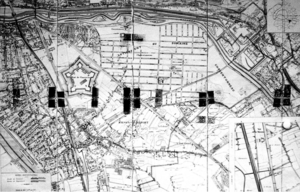
Plan cadastral de la ville de Maisons-Alfort à la fin du 19e siècle, avec le domaine de Charentonneau découpé en parcelles de lotissements.
Le château de Charentonneau, également connu sous le nom de château Gaillard, était une demeure seigneuriale établi à Charentonneau, sur la commune de Maisons-Alfort, dans le département du Val-de-Marne.